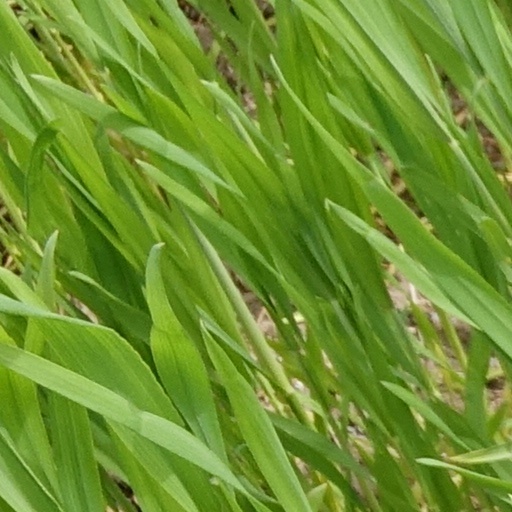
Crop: wheat